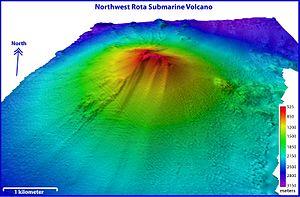
Le Northwest Rota-1 ou NW Rota-1 est un volcan sous-marin des États-Unis situé au nord-ouest de l'île de Rota, dans les îles Mariannes du Nord. Il s'élève à 517 mètres sous le niveau de la mer dans la mer des Philippines.